Torricelli's law

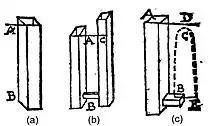
Figures from Evangelista Torricelli's Opera Geometrica (1644) describing the derivation of his famous outflow formula: (a) One tube filled up with water from A to B. (b) In two connected tubes the water lift up to the same height. (c) When the tube C is removed, the water should rise up to the height D. Due to friction effects the water only rises to the point C.

Evangelista Torricelli's original derivation can be found in work "De motu aquarum", which is an appendix to the second of the three main works of his "Opera Geometrica", titled "De motu gravium". He assumes the law as a supposition which he tries to prove experimentally, writing: "Let us suppose that the water, which exits violently from an orifice has, in that point the same impetus as a heavy body, or a drop of that water which falls from the liquid's surface until the orifice." He claims that experience confirms this principle, as follows.